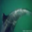
Label: dolphin